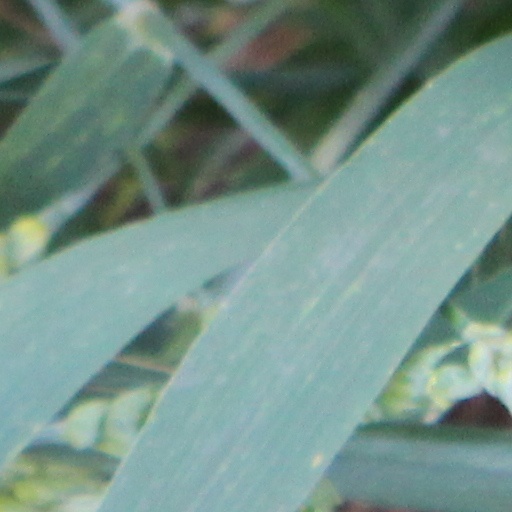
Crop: wheat